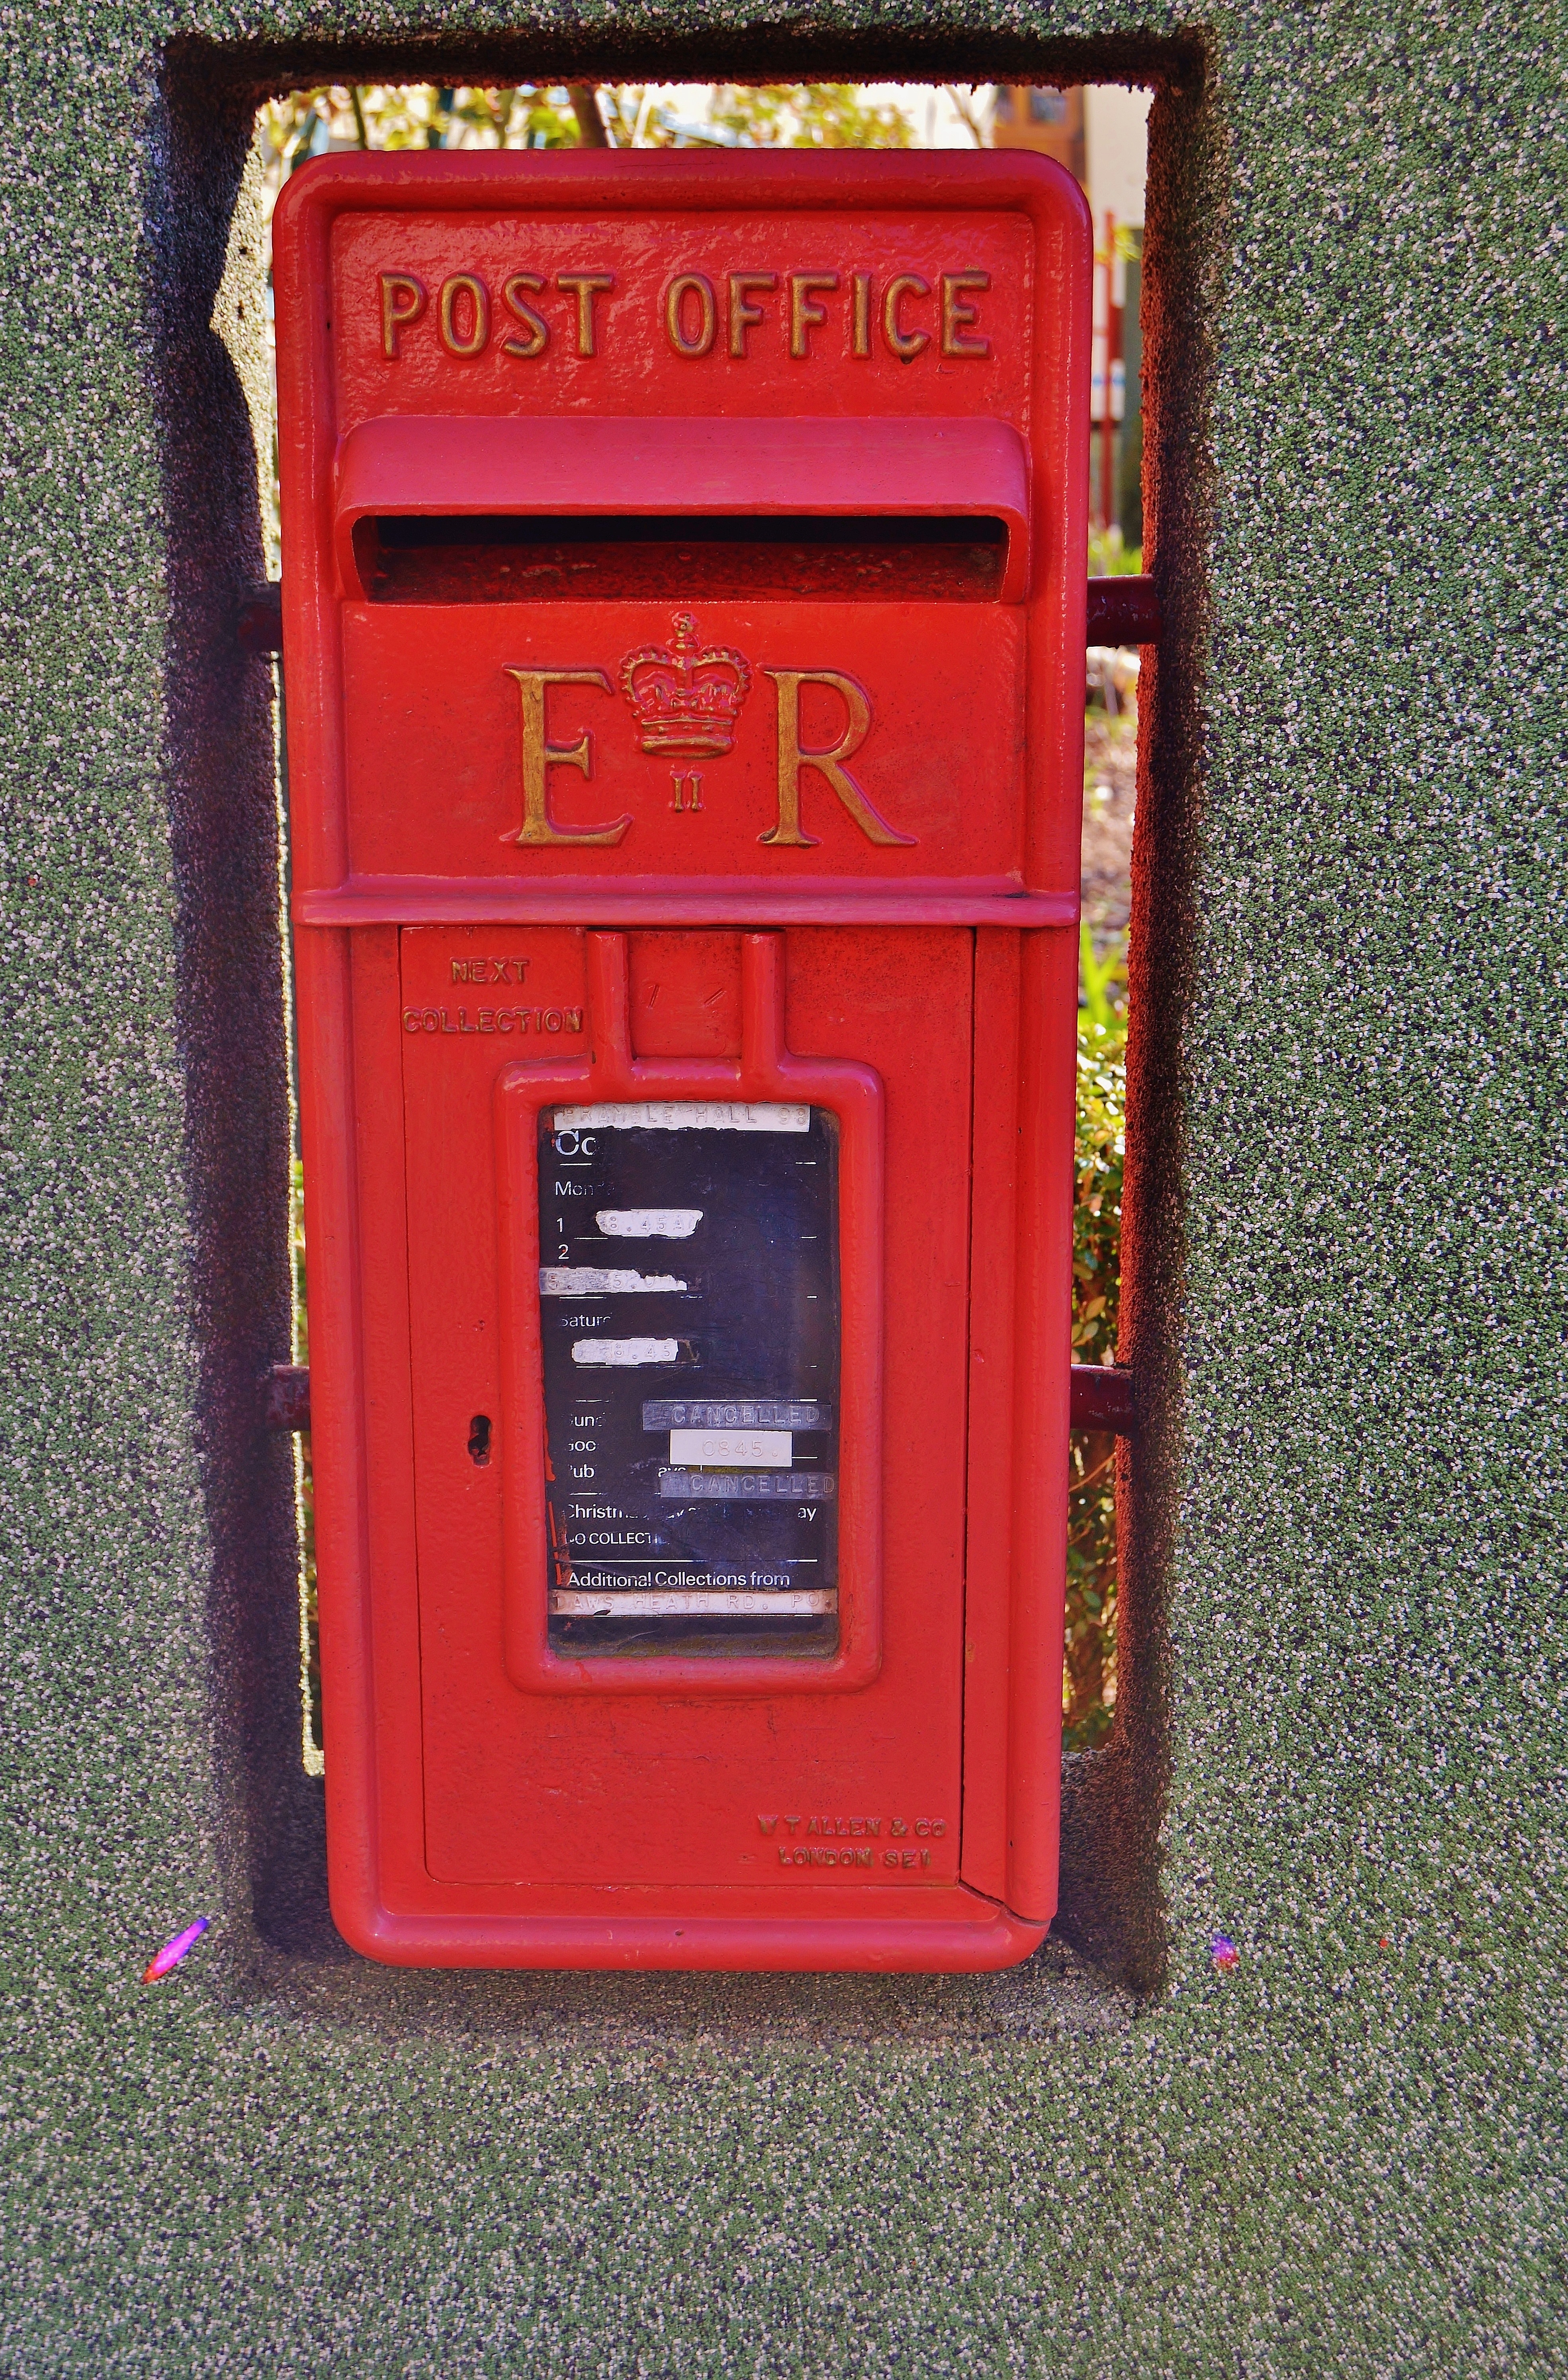
old, red, mailbox, letter box, english, post box, british post office, wall mounting